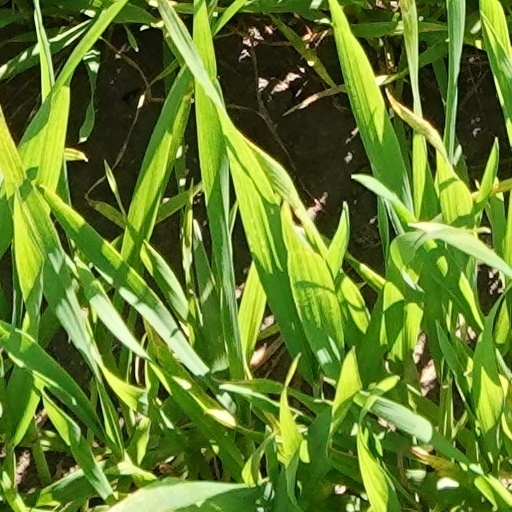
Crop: wheat